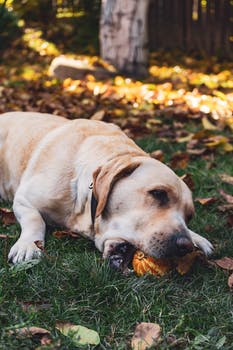
Label: No Watermark